Alessandro Tonucci

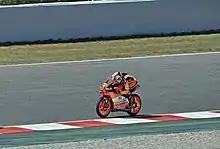
Tonucci at the 2015 Catalan Grand Prix.

Alessandro Tonucci (born 23 April 1993) is a Grand Prix motorcycle racer from Italy. He currently rides a Kawasaki ZX-6R in the CIV Supersport Championship. He is a former runner-up of the Italian 125GP Championship, doing so in 2009.